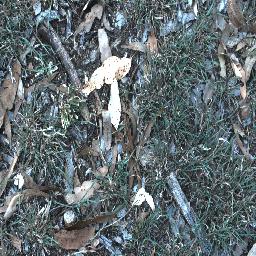
Label: negative